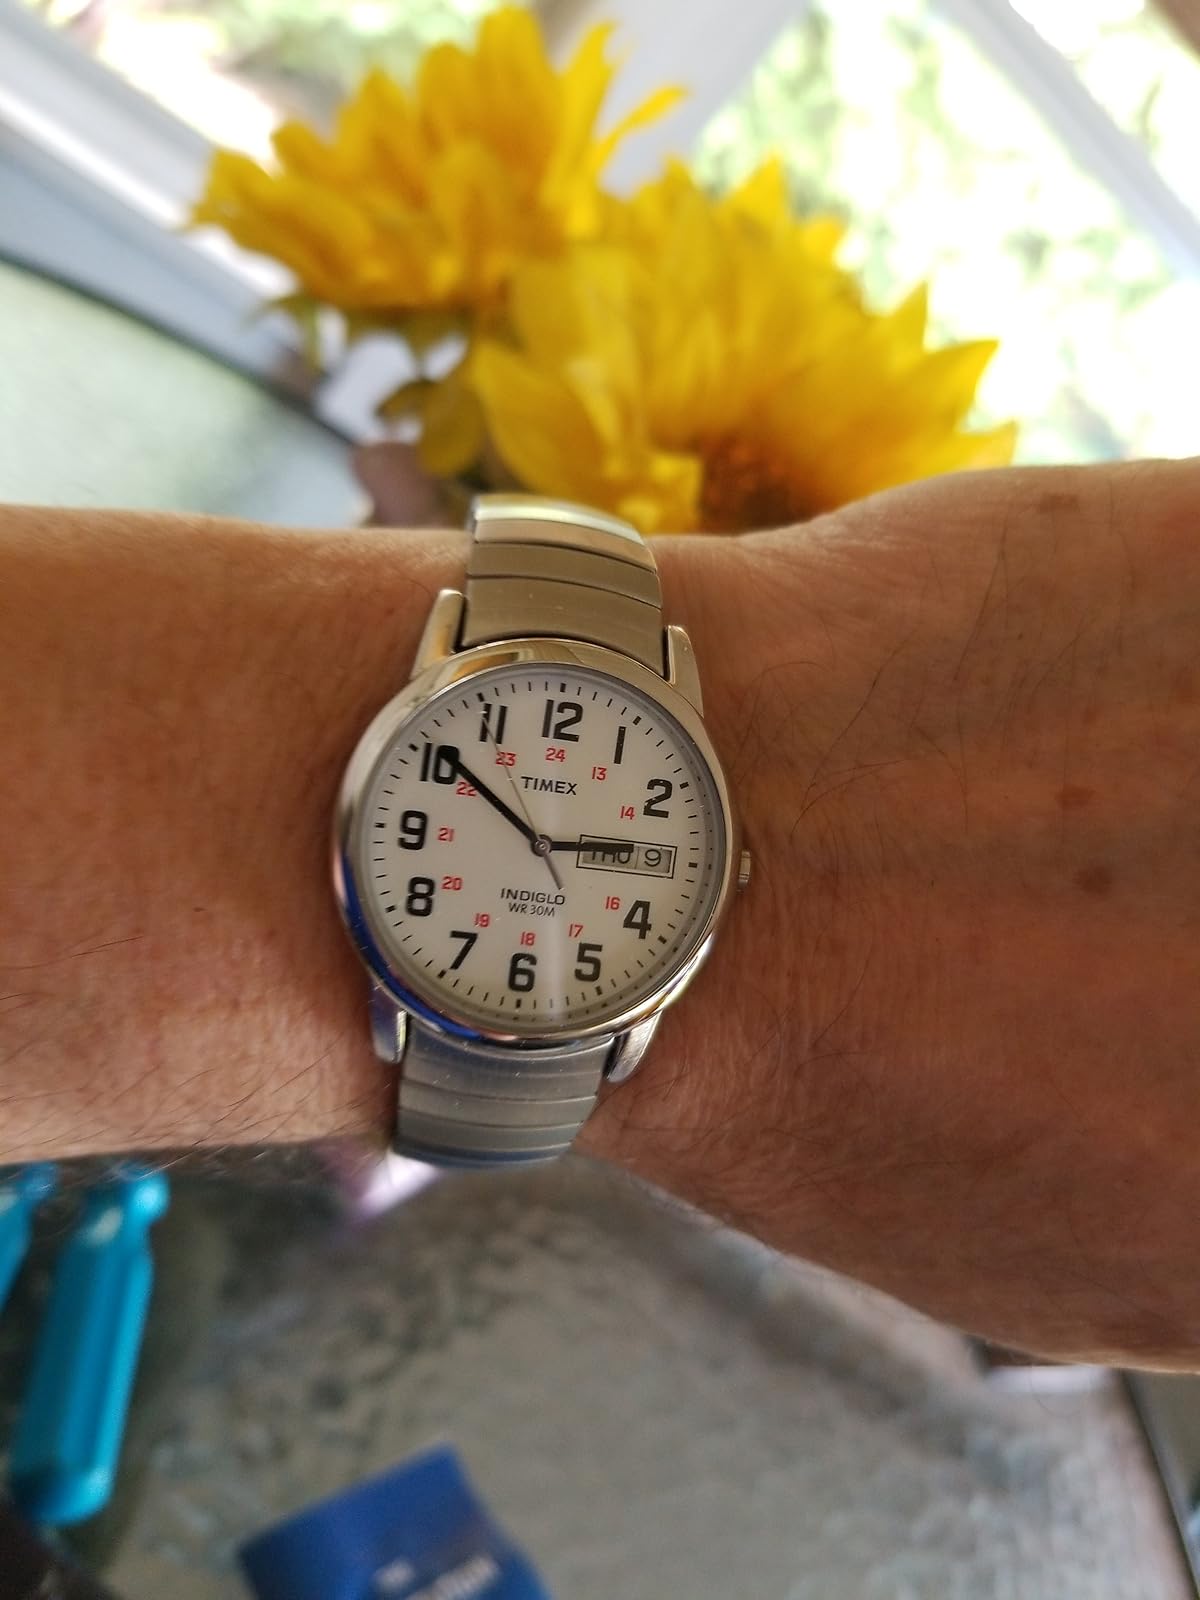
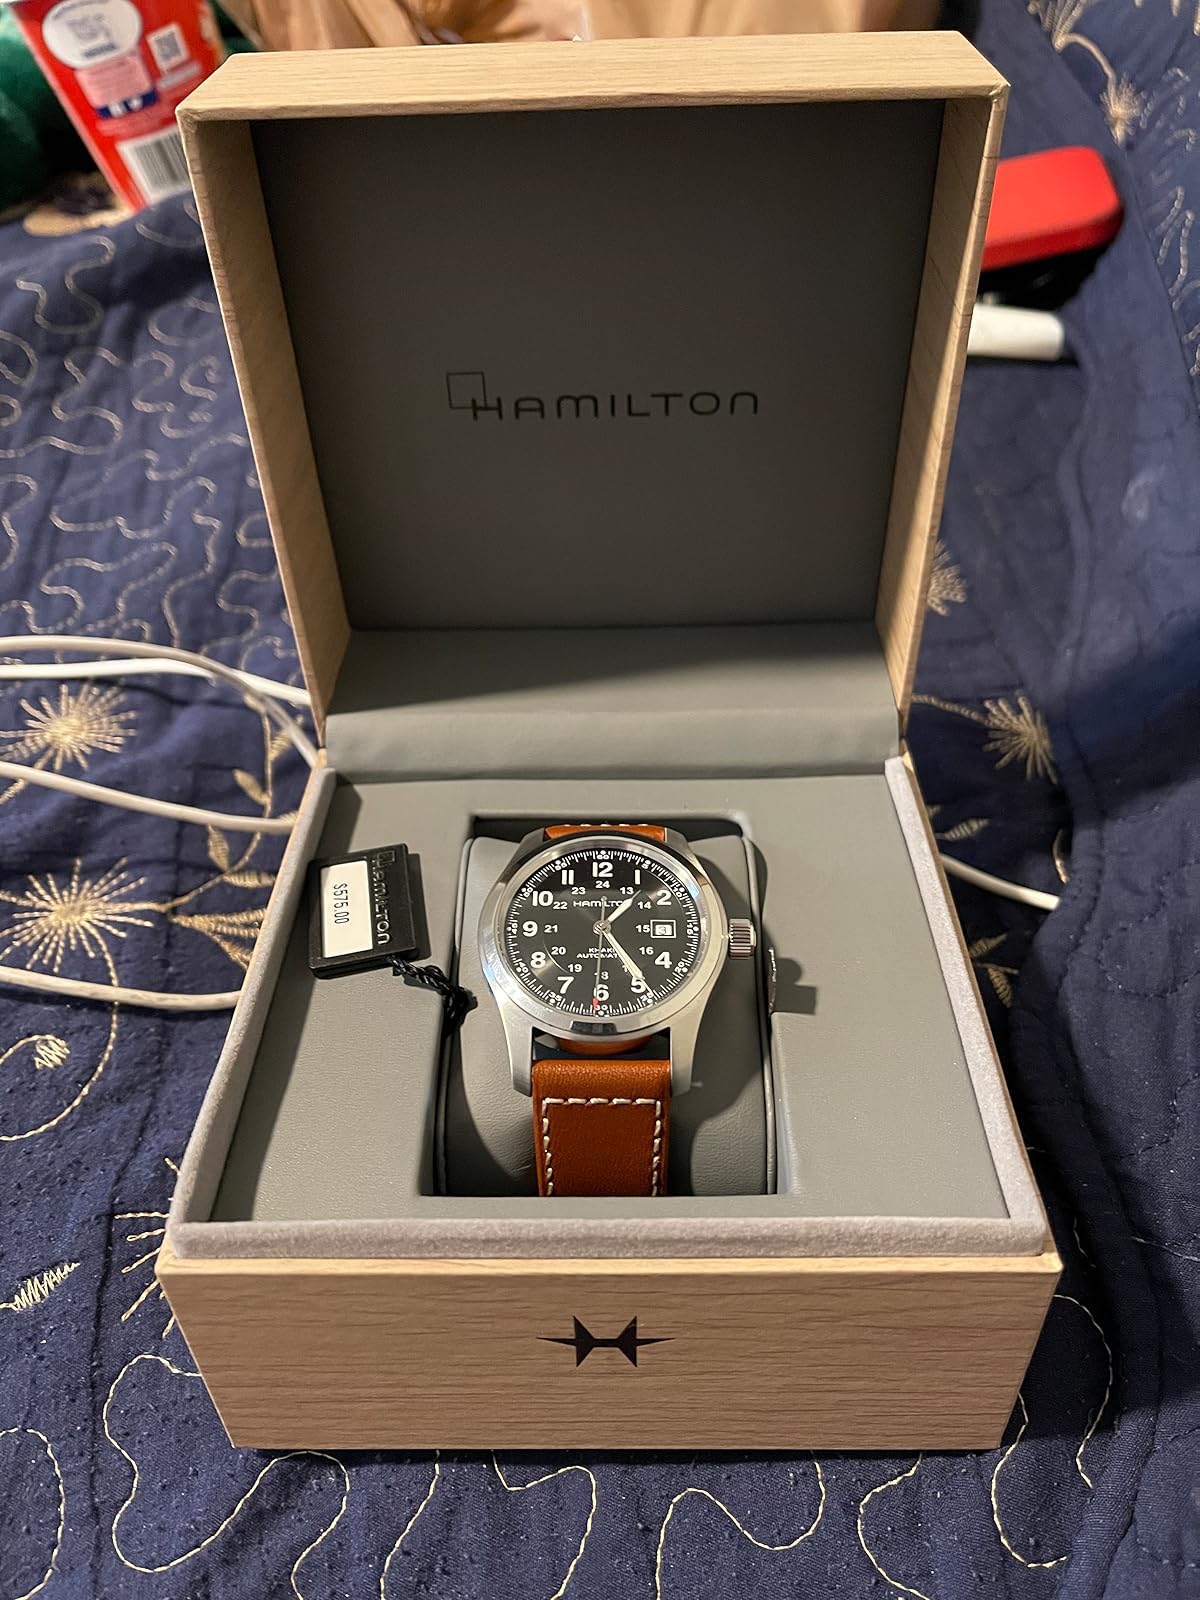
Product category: accessories_watch
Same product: no